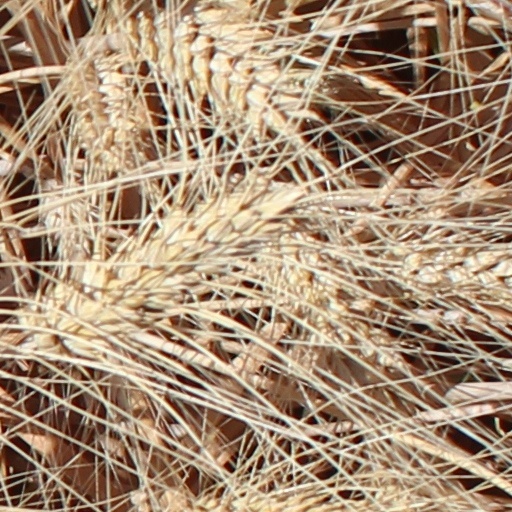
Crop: wheat